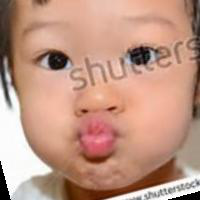
Age group: age 01-10